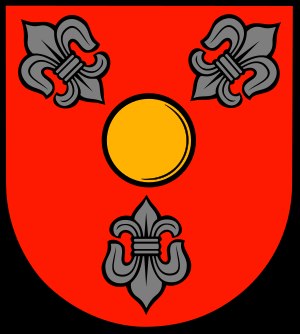
Glostrup Kommune
Kommunevåben
Glostrup Kommune er en københavnsk forstadskommune under Region Hovedstaden ca. 10 km vest for det centrale København. Kommunen består af bydelene Glostrup, Hvissinge og Ejby, hvoraf de to førstnævnte i 1970'erne voksede sammen til ét sammenhængende bebygget område, hvorimod Vestskoven og Frederikssundmotorvejen adskiller Ejby i nord fra resten af kommunens bymæssige bebyggelse. Indtil 1974 hørte også Avedøre til Glostrup Kommune.